Chaykovsky, Perm Krai

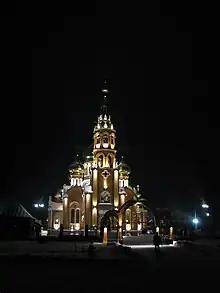
Church of St.George

Chaykovsky has one of the highest levels of natality in Perm Krai, because of comparatively low death-rate and comparatively high birth-rate.